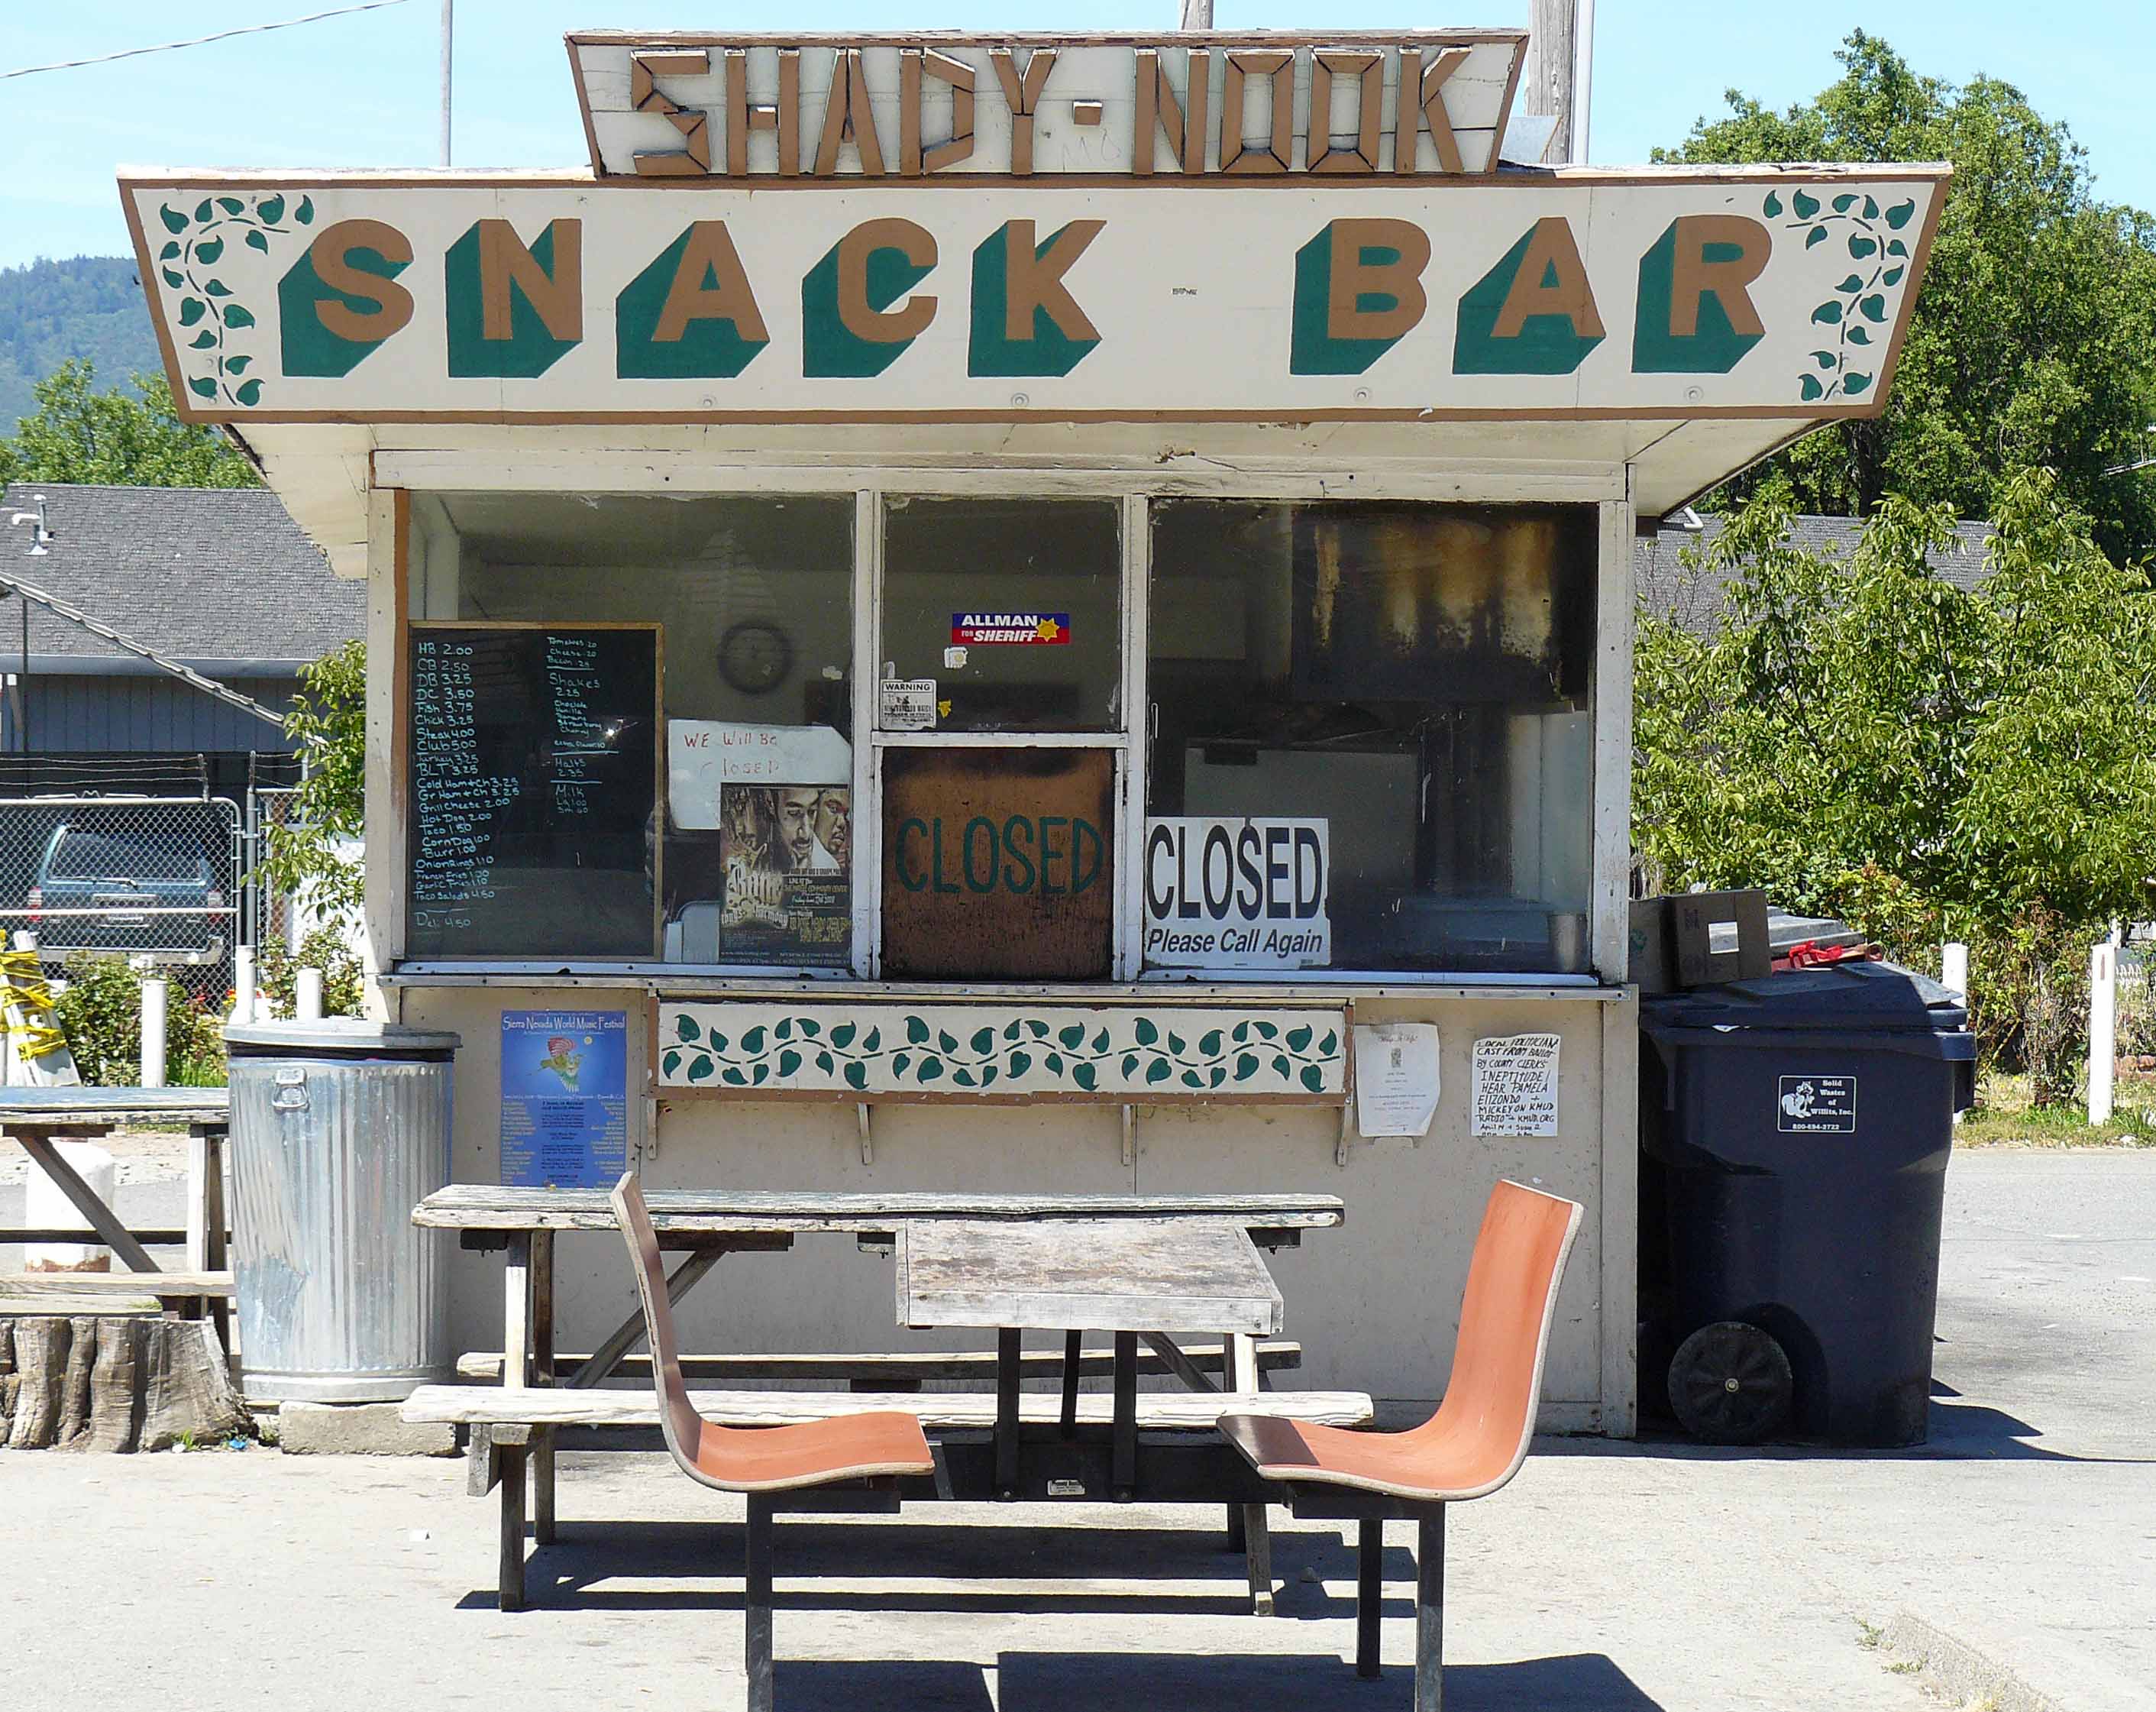
restaurant, fast food, kiosk, greasyspoons, funkyplaces